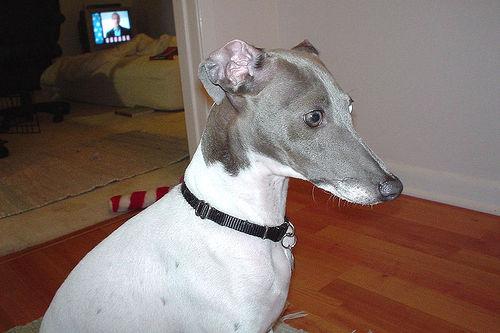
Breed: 238-n000099-Italian_greyhound